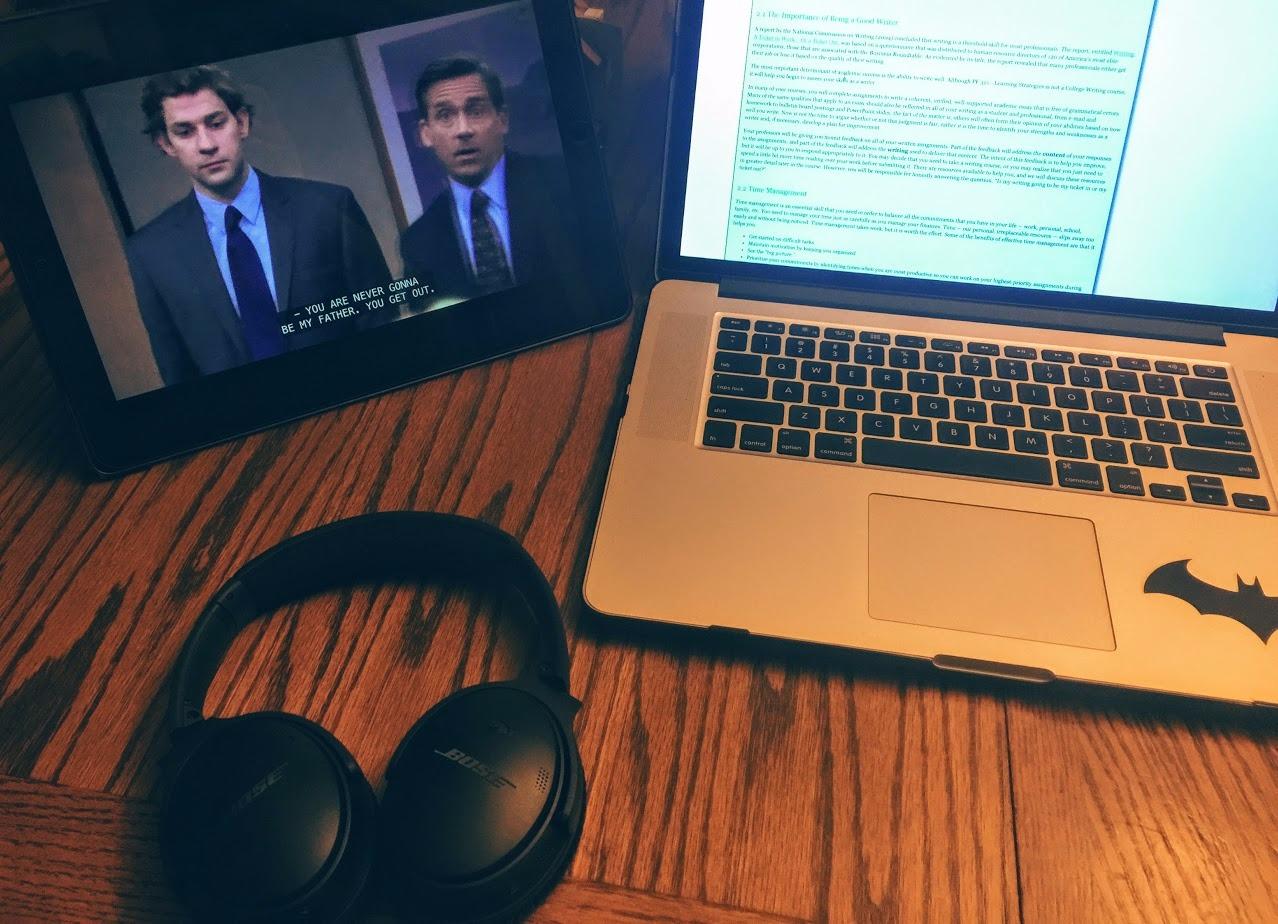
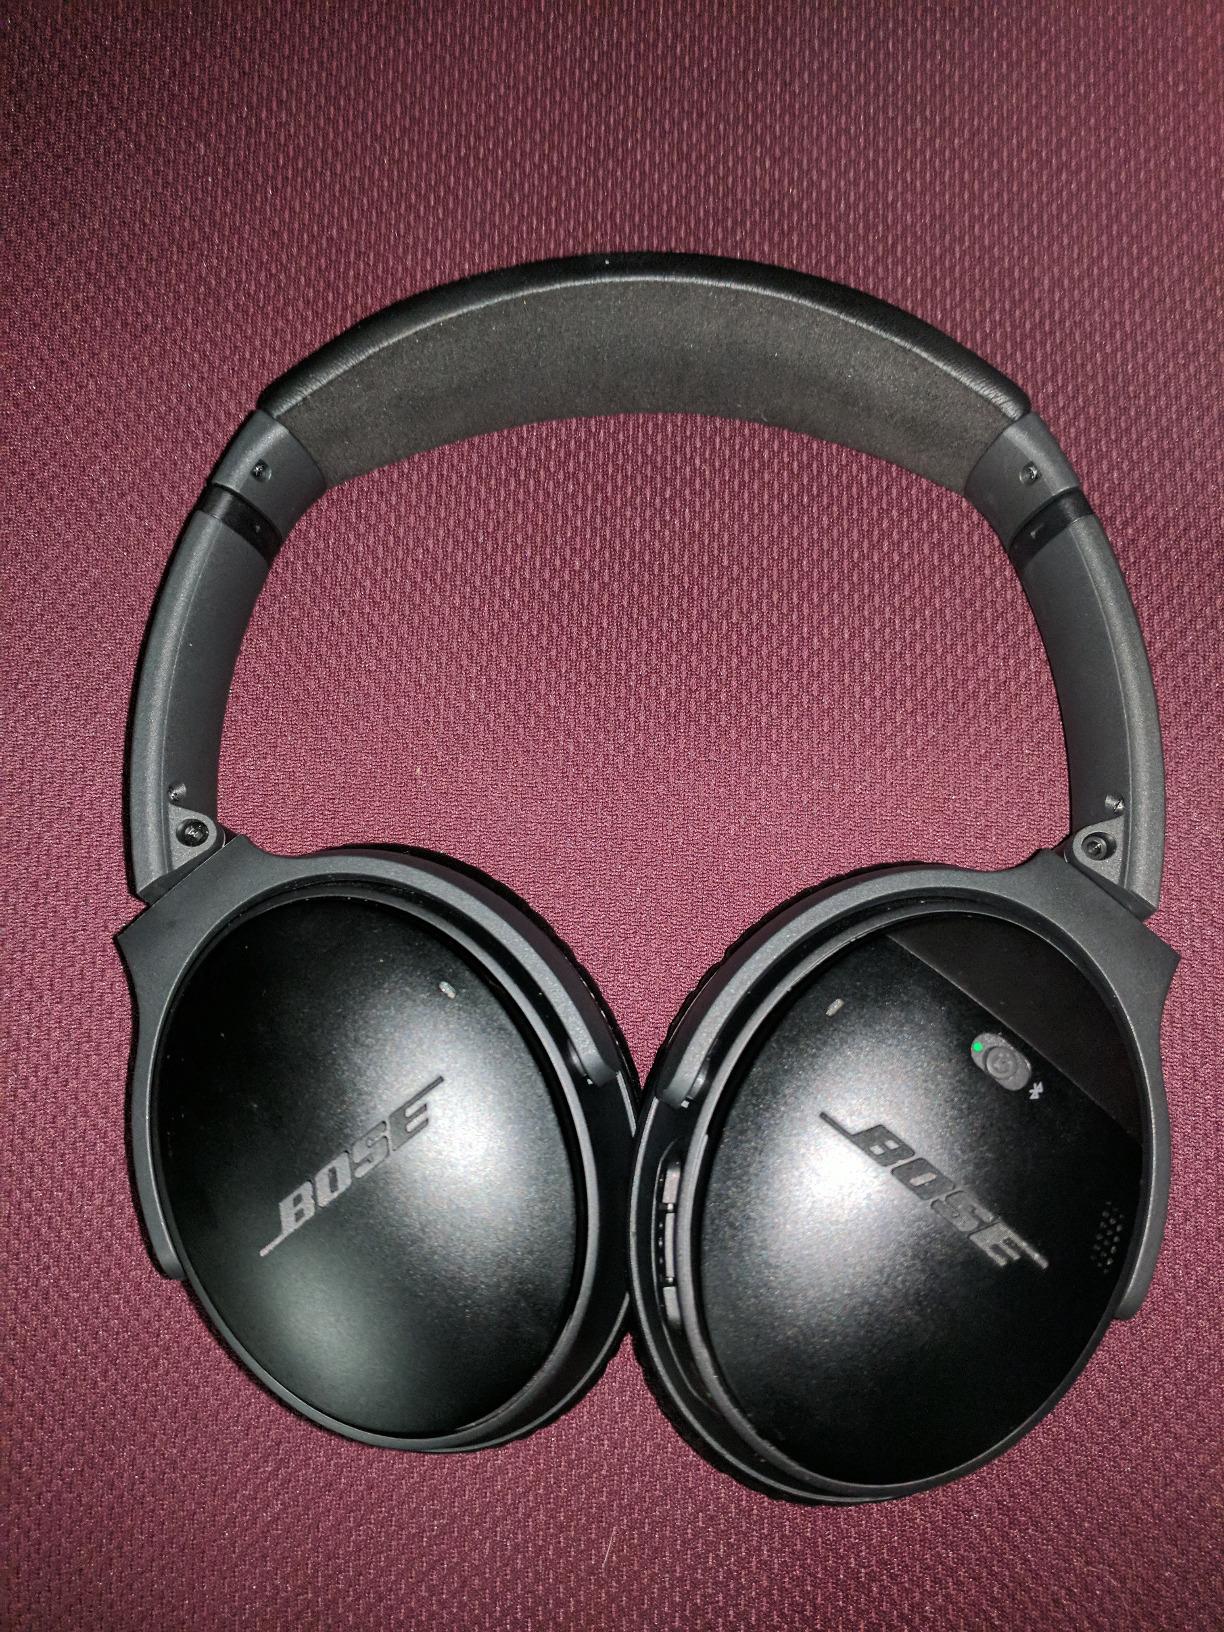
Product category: headphones
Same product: yes